Richard Dawkins

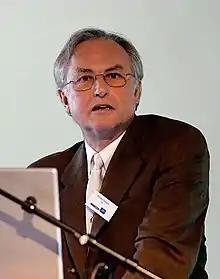
Lecturing on his book "The God Delusion", 24 June 2006

Dawkins was confirmed into the Church of England at the age of 13, but began to grow sceptical of the beliefs. He said that his understanding of science and evolutionary processes led him to question how adults in positions of leadership in a civilised world could still be so uneducated in biology, and is puzzled by how belief in God could remain among individuals who are sophisticated in science. Dawkins says that some physicists use 'God' as a metaphor for the general awe-inspiring mysteries of the universe, which he says causes confusion and misunderstanding among people who incorrectly think they are talking about a mystical being who forgives sins, transubstantiates wine, or makes people live after they die.